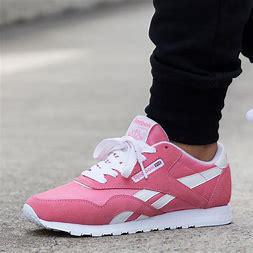
Brand: Reebok
Model: Classic Nylon